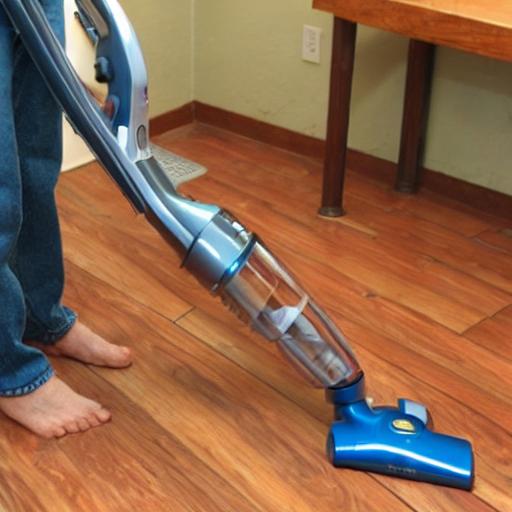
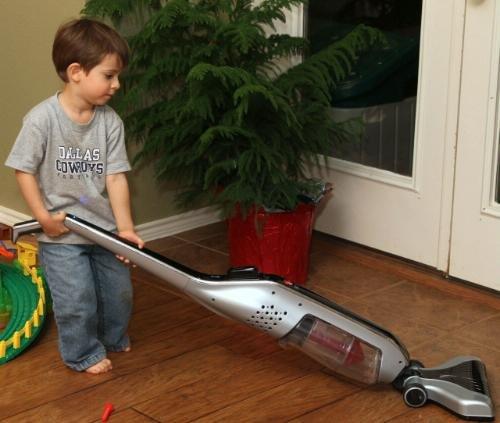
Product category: items_vacuum
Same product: no